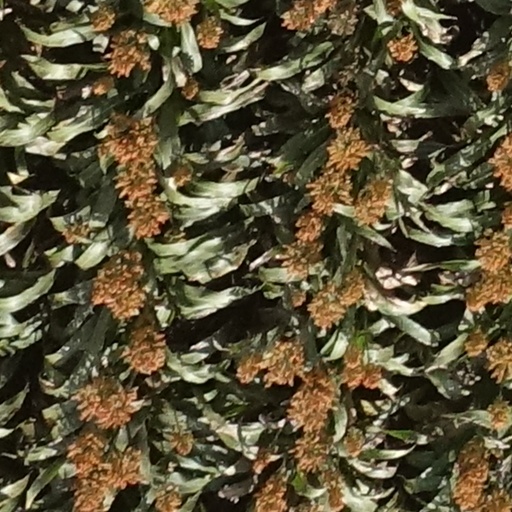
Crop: sorghum